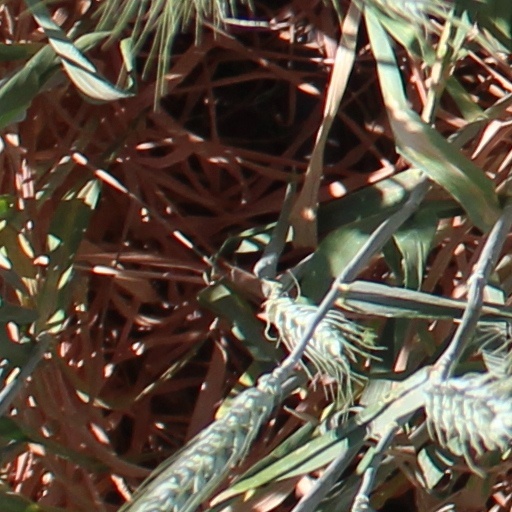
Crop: wheat